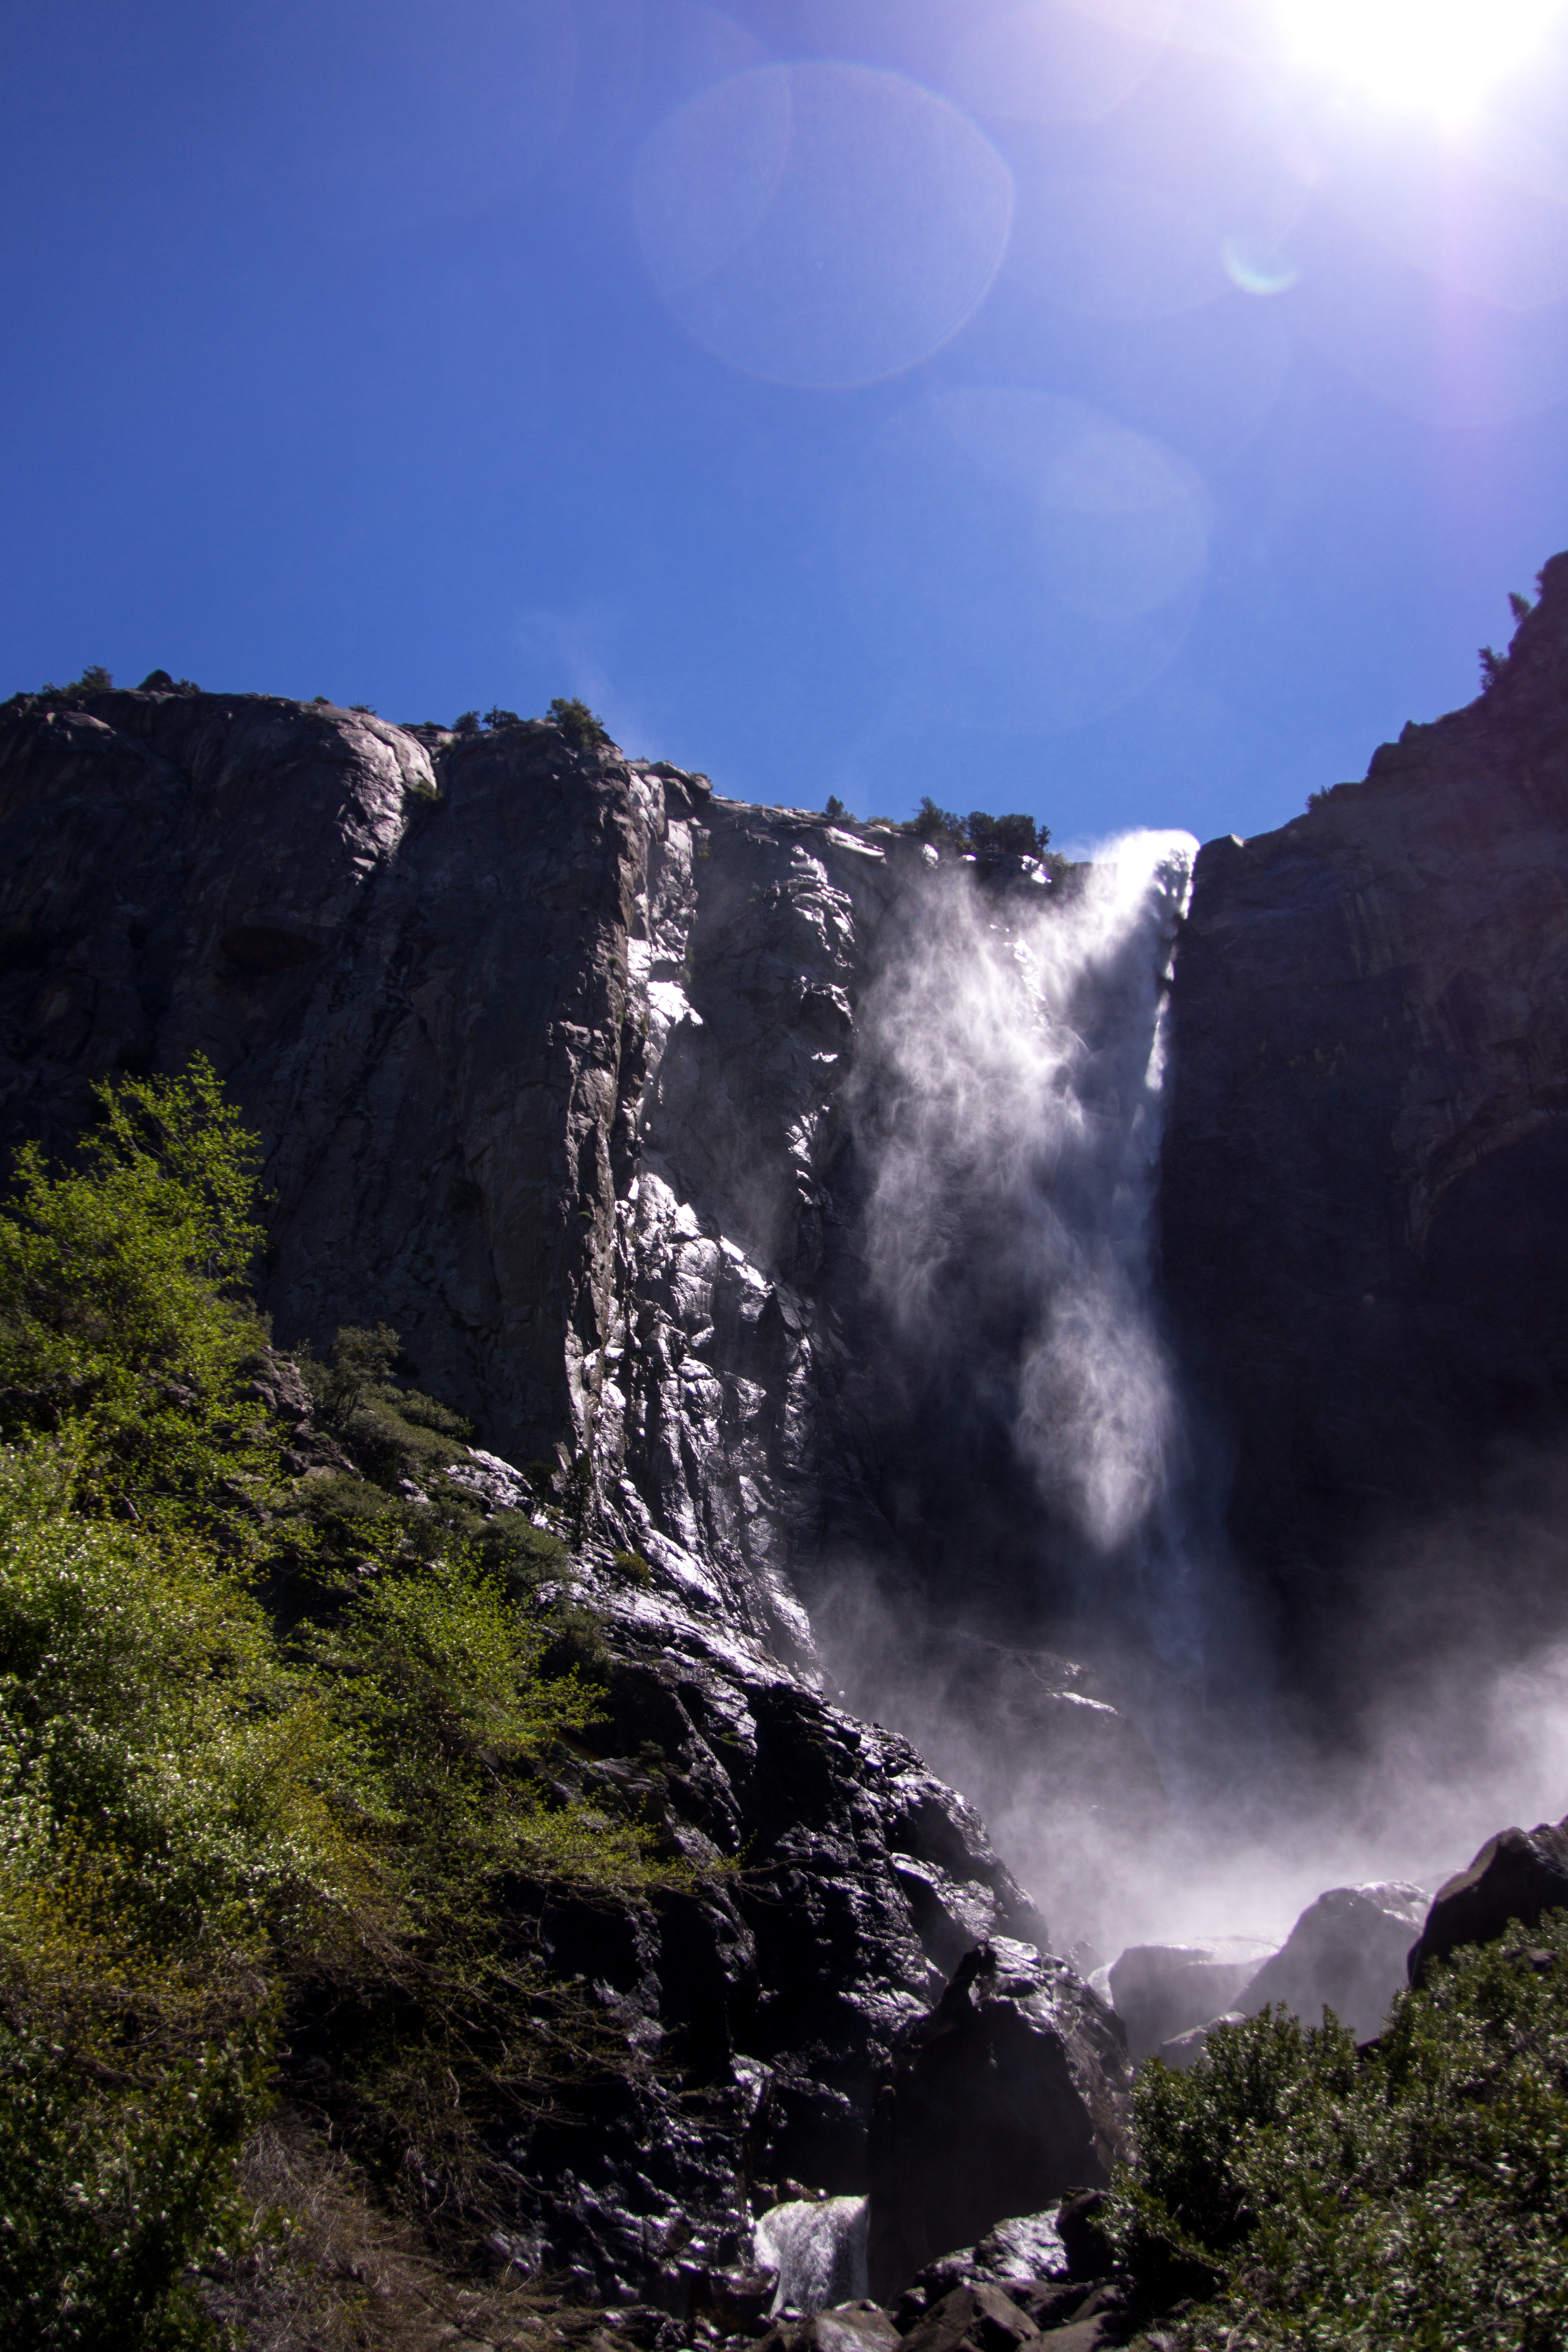
landscape, sea, coast, water, nature, rock, waterfall, wilderness, mountain, adventure, mountain range, cliff, usa, fjord, terrain, national park, body of water, yosemite national park, water feature, landform, yosemite park, atmospheric phenomenon, mountainous landforms, geological phenomenon